George Enescu

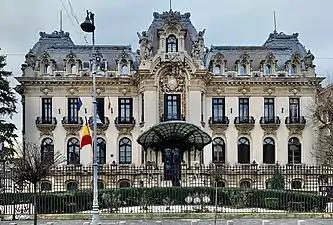
The Cantacuzino Palace on Calea Victoriei (Bucharest, Romania), built in the Beaux Arts style, which is now the George Enescu Museum

On 8 January 1923 he made his American debut as a conductor in a concert given by the Philadelphia Orchestra at Carnegie Hall in New York City, and subsequently visited the United States many times. It was in America, in the 1920s, that Enescu was first persuaded to make recordings as a violinist. He also appeared as a conductor with many American orchestras and, in 1936, was one of the candidates considered to replace Arturo Toscanini as permanent conductor of the New York Philharmonic. In 1932, Enescu was elected a titular member of the Romanian Academy. In 1935, he conducted the Orchestre Symphonique de Paris and Yehudi Menuhin (who had been his pupil for several years starting in 1927) in Mozart's Violin Concerto No. 3 in G major. He also conducted the New York Philharmonic between 1937 and 1938. In 1939, he married Maria Tescanu Rosetti (known as Princess Maruca Cantacuzino through her first husband Mihail Cantacuzino), a good friend of Queen Marie of Romania. After the 1939 Romanian general election, Enescu became a member of the Romanian Senate, being personally appointed by the King Carol II of Romania.